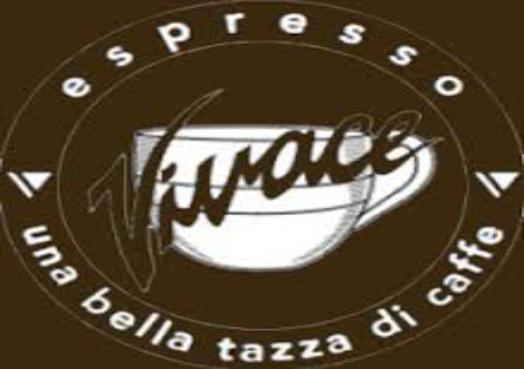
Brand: Espresso Vivace
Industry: Food